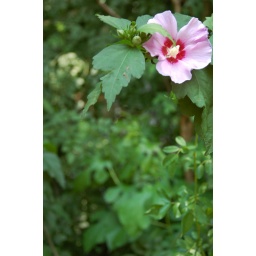
Pretty pink flower in my uncle's backyard